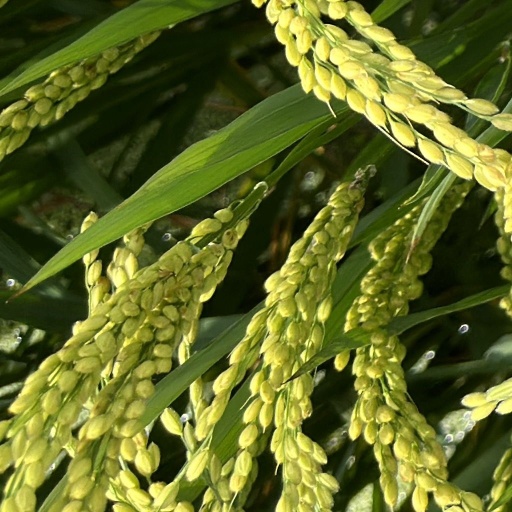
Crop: rice